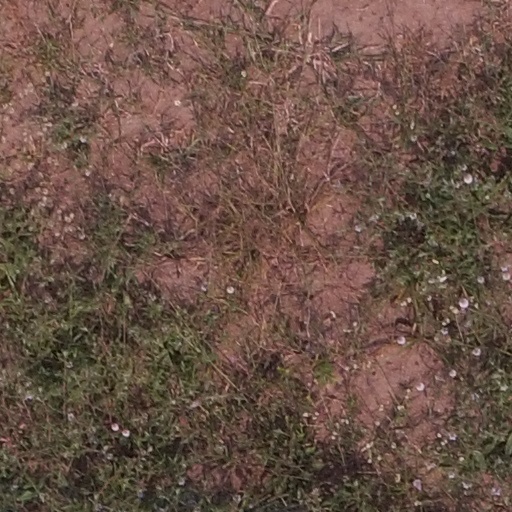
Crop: maize; corn